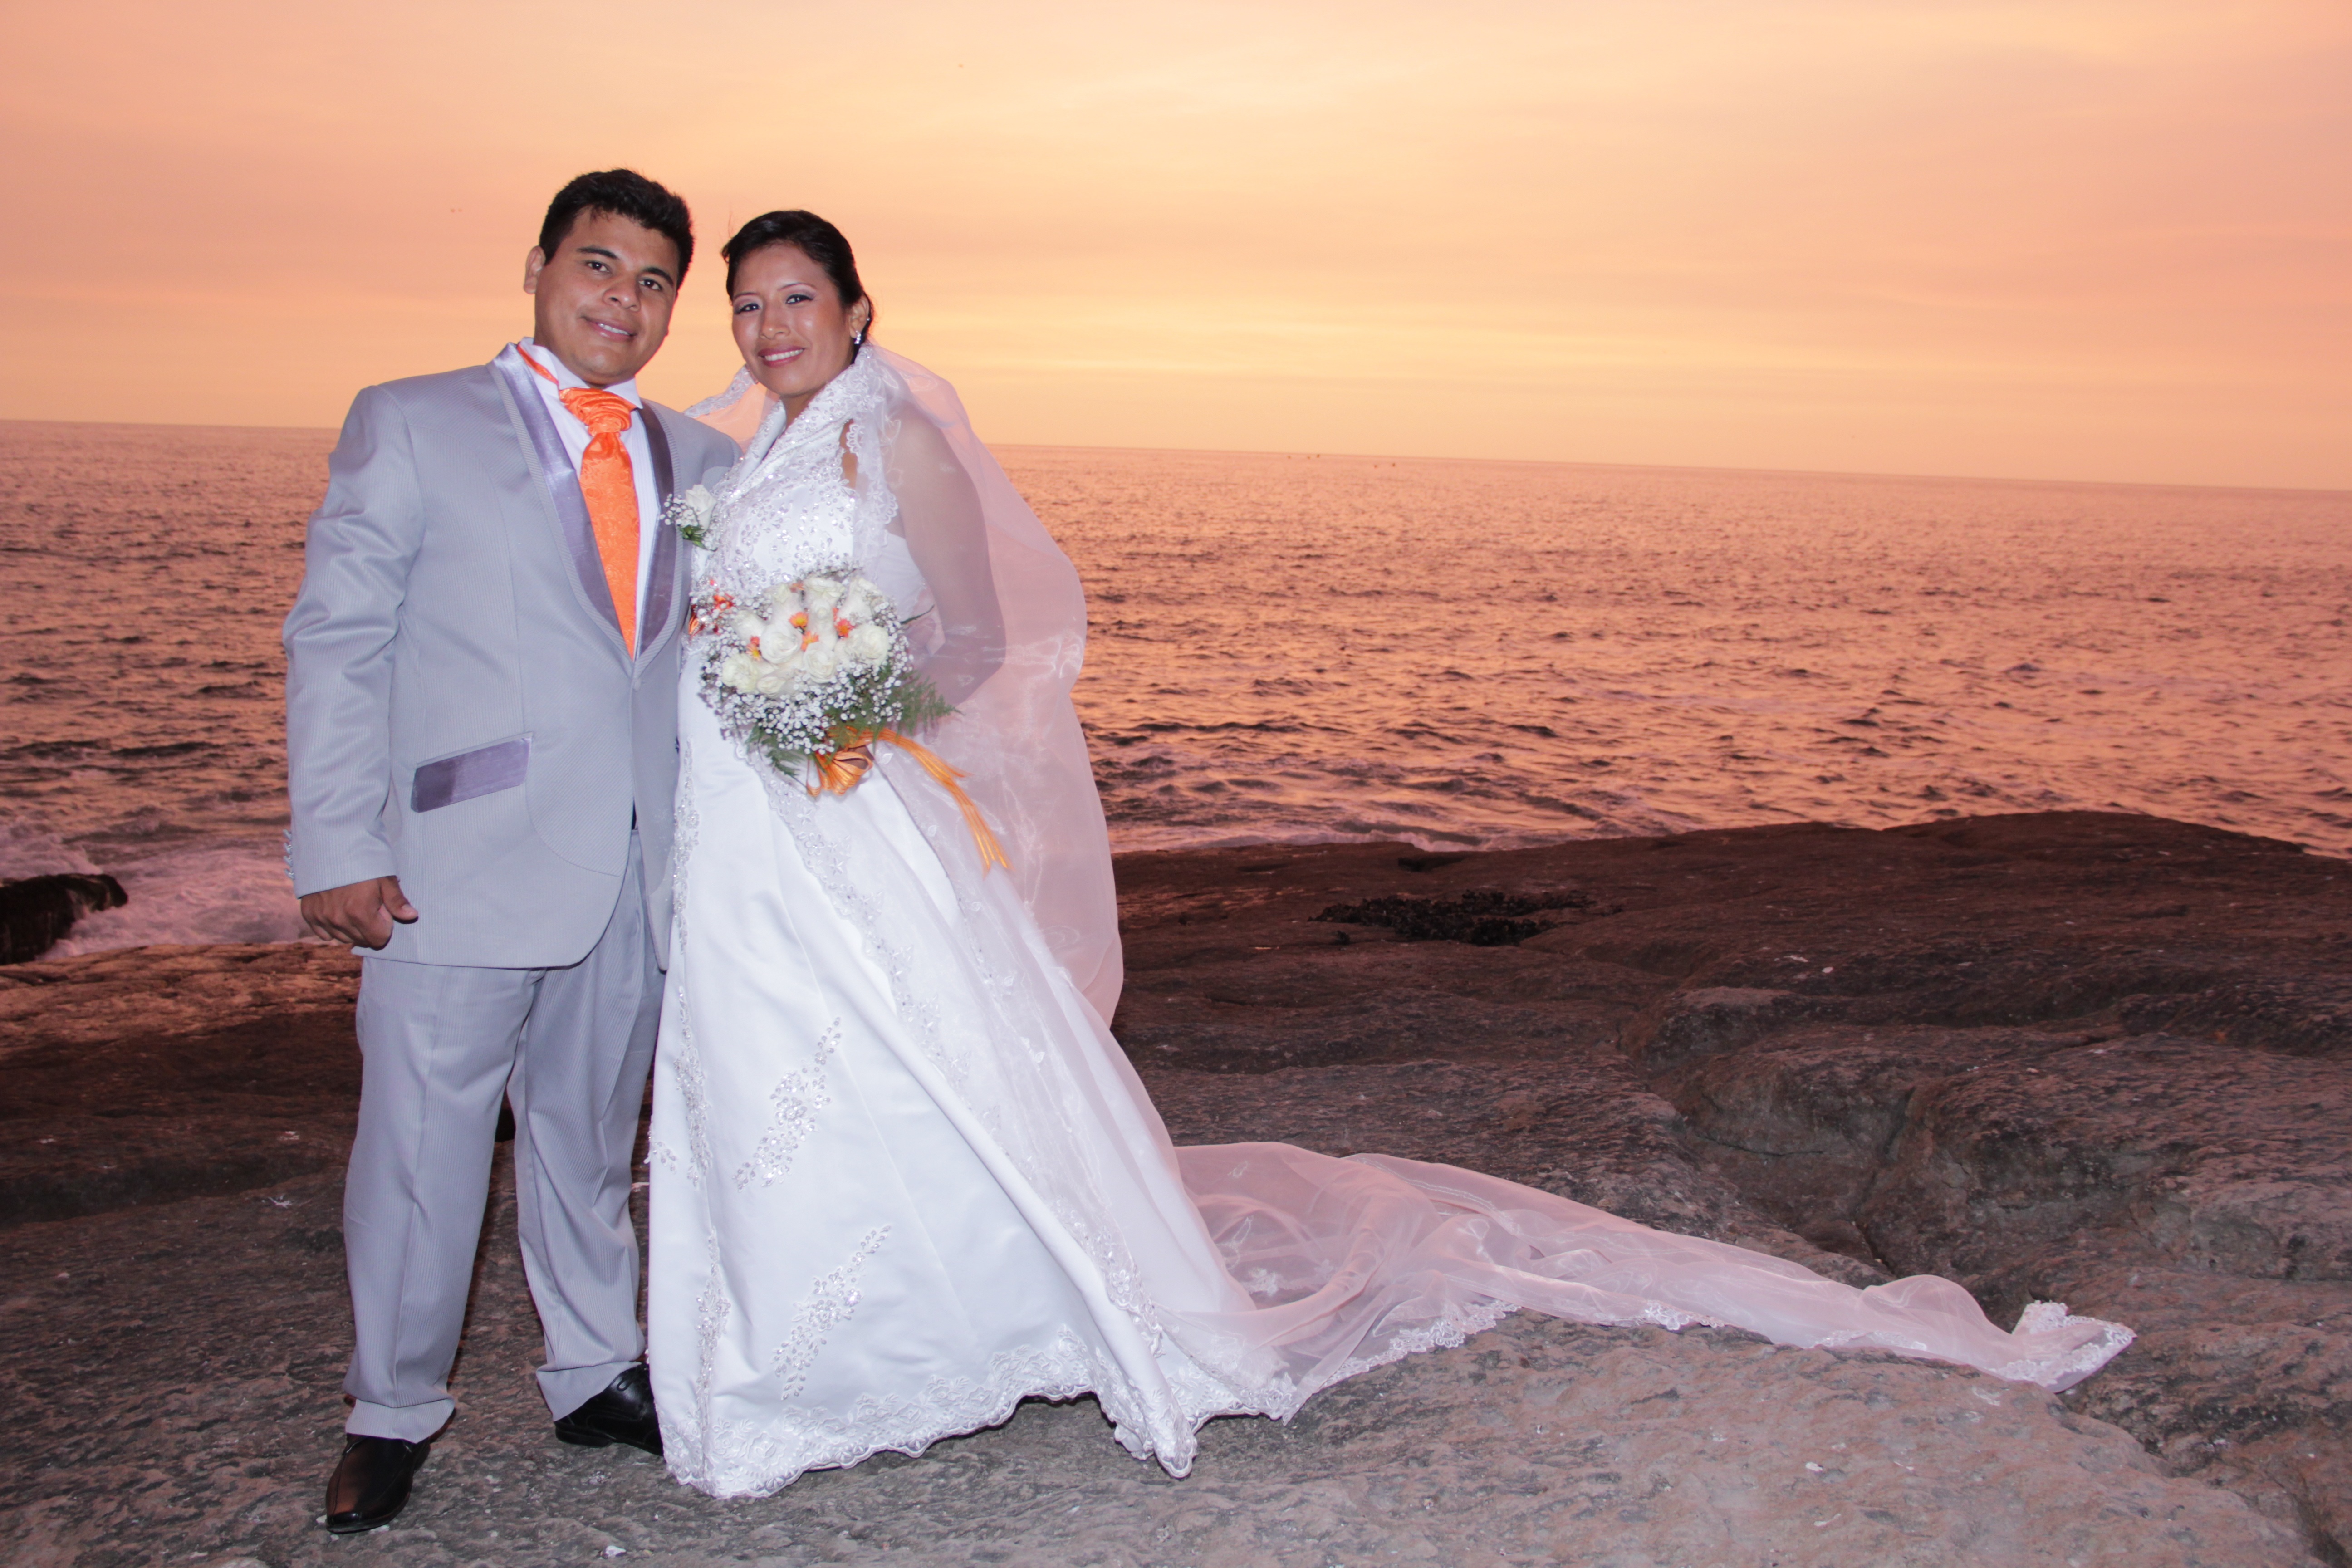
man, sea, male, love, romance, wedding, wedding dress, bride, groom, marriage, ceremony, happy, happiness, photograph, gown, happy couple, newly married, bridal clothing